The Crab with the Golden Claws

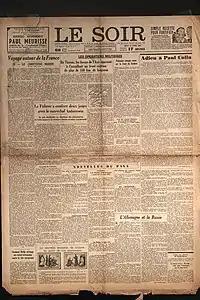
A 1943 copy of dating to the occupation

However, on 8 May 1941, a paper shortage caused by the ongoing war led to being reduced to four pages, with the length of the weekly Tintin strip being cut by two-thirds. Several weeks later, on 3 September, the supplement disappeared altogether, with "The Crab with the Golden Claws" being moved into itself in September, where it became a daily strip. As a result, Hergé was forced to alter the pace at which his narrative moved, as he had to hold the reader's attention at the end of every line. As with earlier "Adventures of Tintin", the story was later serialised in France in the Catholic newspaper "Cœurs Vaillants" from 21 June 1942.